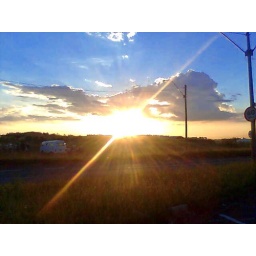
I see skies in blue and clouds of white.